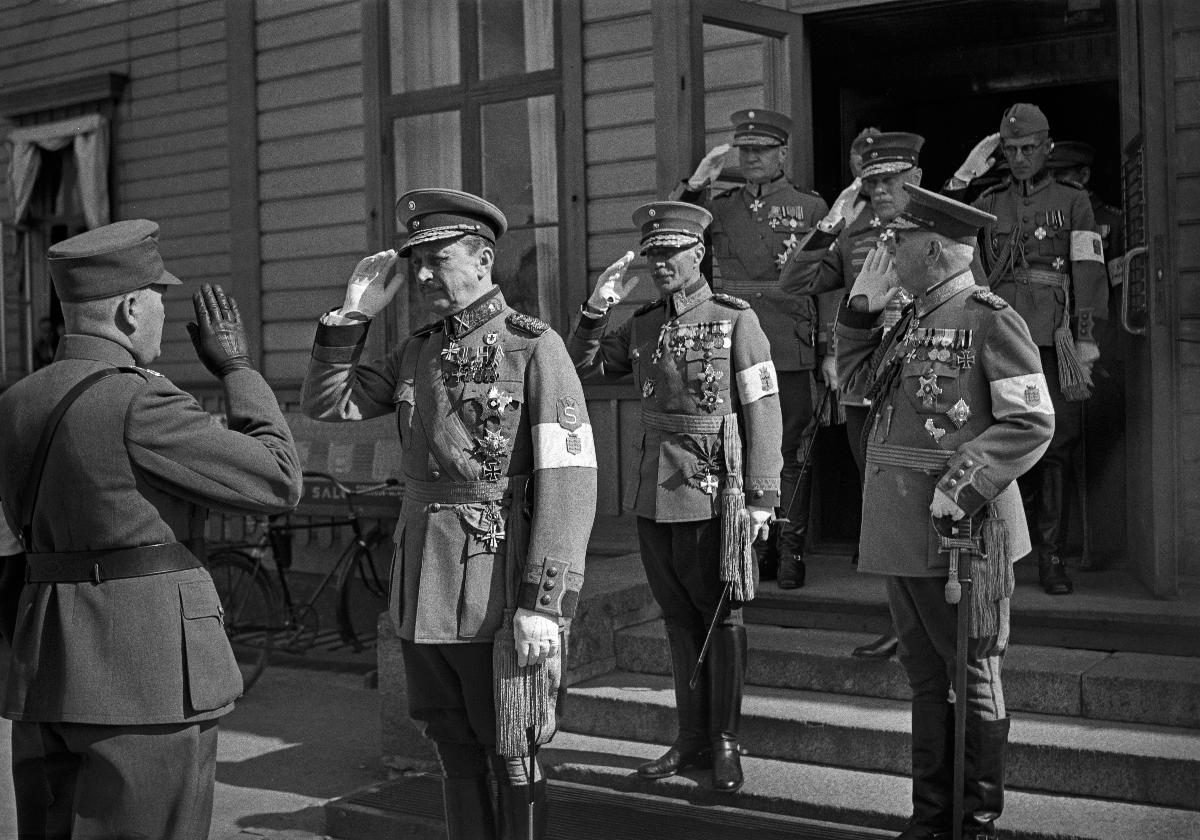
Vapauden muistomerkin paljastustilaisuus Vaasassa
Avtäckningen av Frihetsmonumentet i Vasa; The unveiling of Vaasa Monument of Freedom
sisällön kuvaus: Vapauden muistomerkin paljastustilaisuus Vaasassa 9.7.1938. Sotamarsalkka Mannerheim saapuu Vaasaan. content description: The unveiling of the Monument of Freedom in Vaasa 9.7.1938. Field Marshal Mannerheim arrives in Vaasa. innehållsbeskrivning: Avtäckningen av Frihetsmonumentet i Vasa 9.7.1938. Fältmarskalk Mannerheim anländer till Vasa.
Kuvaaja: Sundström, Hugo, kuvaaja
Vuosi: 1938
Paikka: Suomi, Pohjanmaa, Vaasa
Aiheet: Mannerheim, Carl Gustaf Emil; HBL; muistomerkit; monumentit; patsaat; vapaudenpatsaat; vapaus; julkinen taide; kenraalit; monuments; statues; politics; art; public art; sculpture; memorials; liberty; freedom; generals; minnesmärken; statyer; politik; konst; skulptur; offentlig konst; monument; frihetsmonument; frihetsstatyer; frihet; generaler